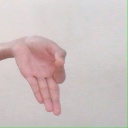
अक्षर: ज्ञ